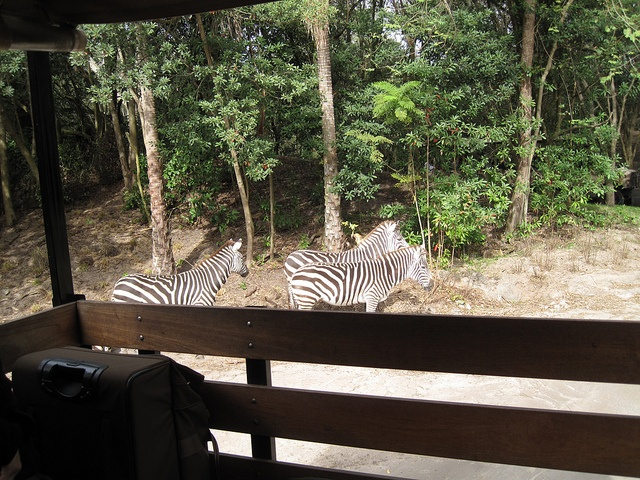
a herd of zebras stand by some trees
Three zebras being observed in their natural habitat.
Three zebras standing on the side of the road.
Three zebras stand on the other side of the railing.
Three zebras walk by during a jungle ride